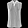
Label: Shirt